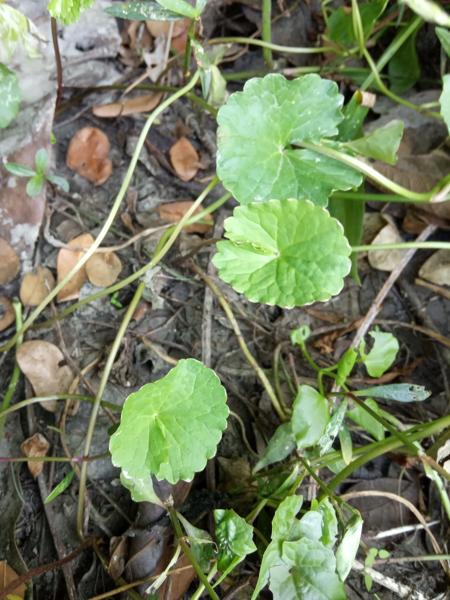
Weed species: Centella asiatica